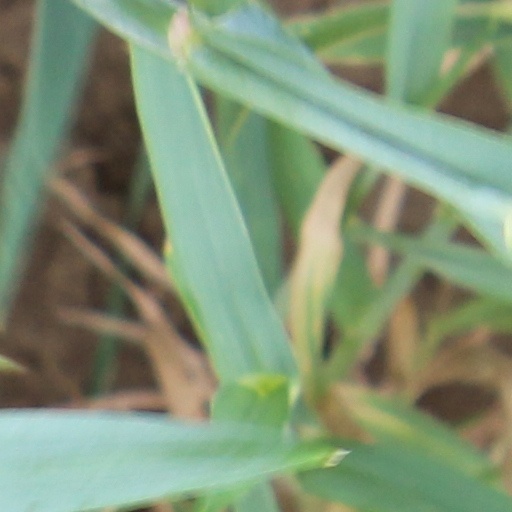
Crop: wheat